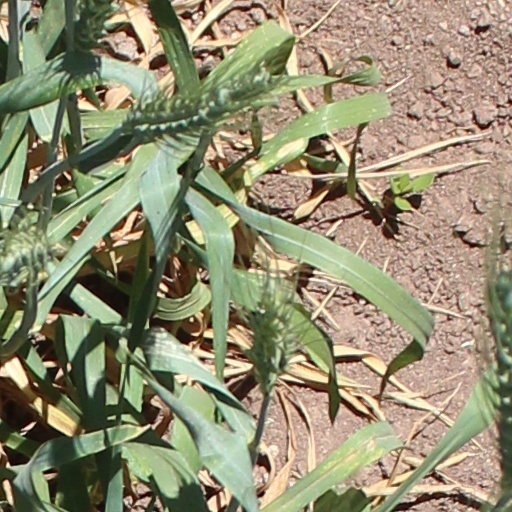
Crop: wheat